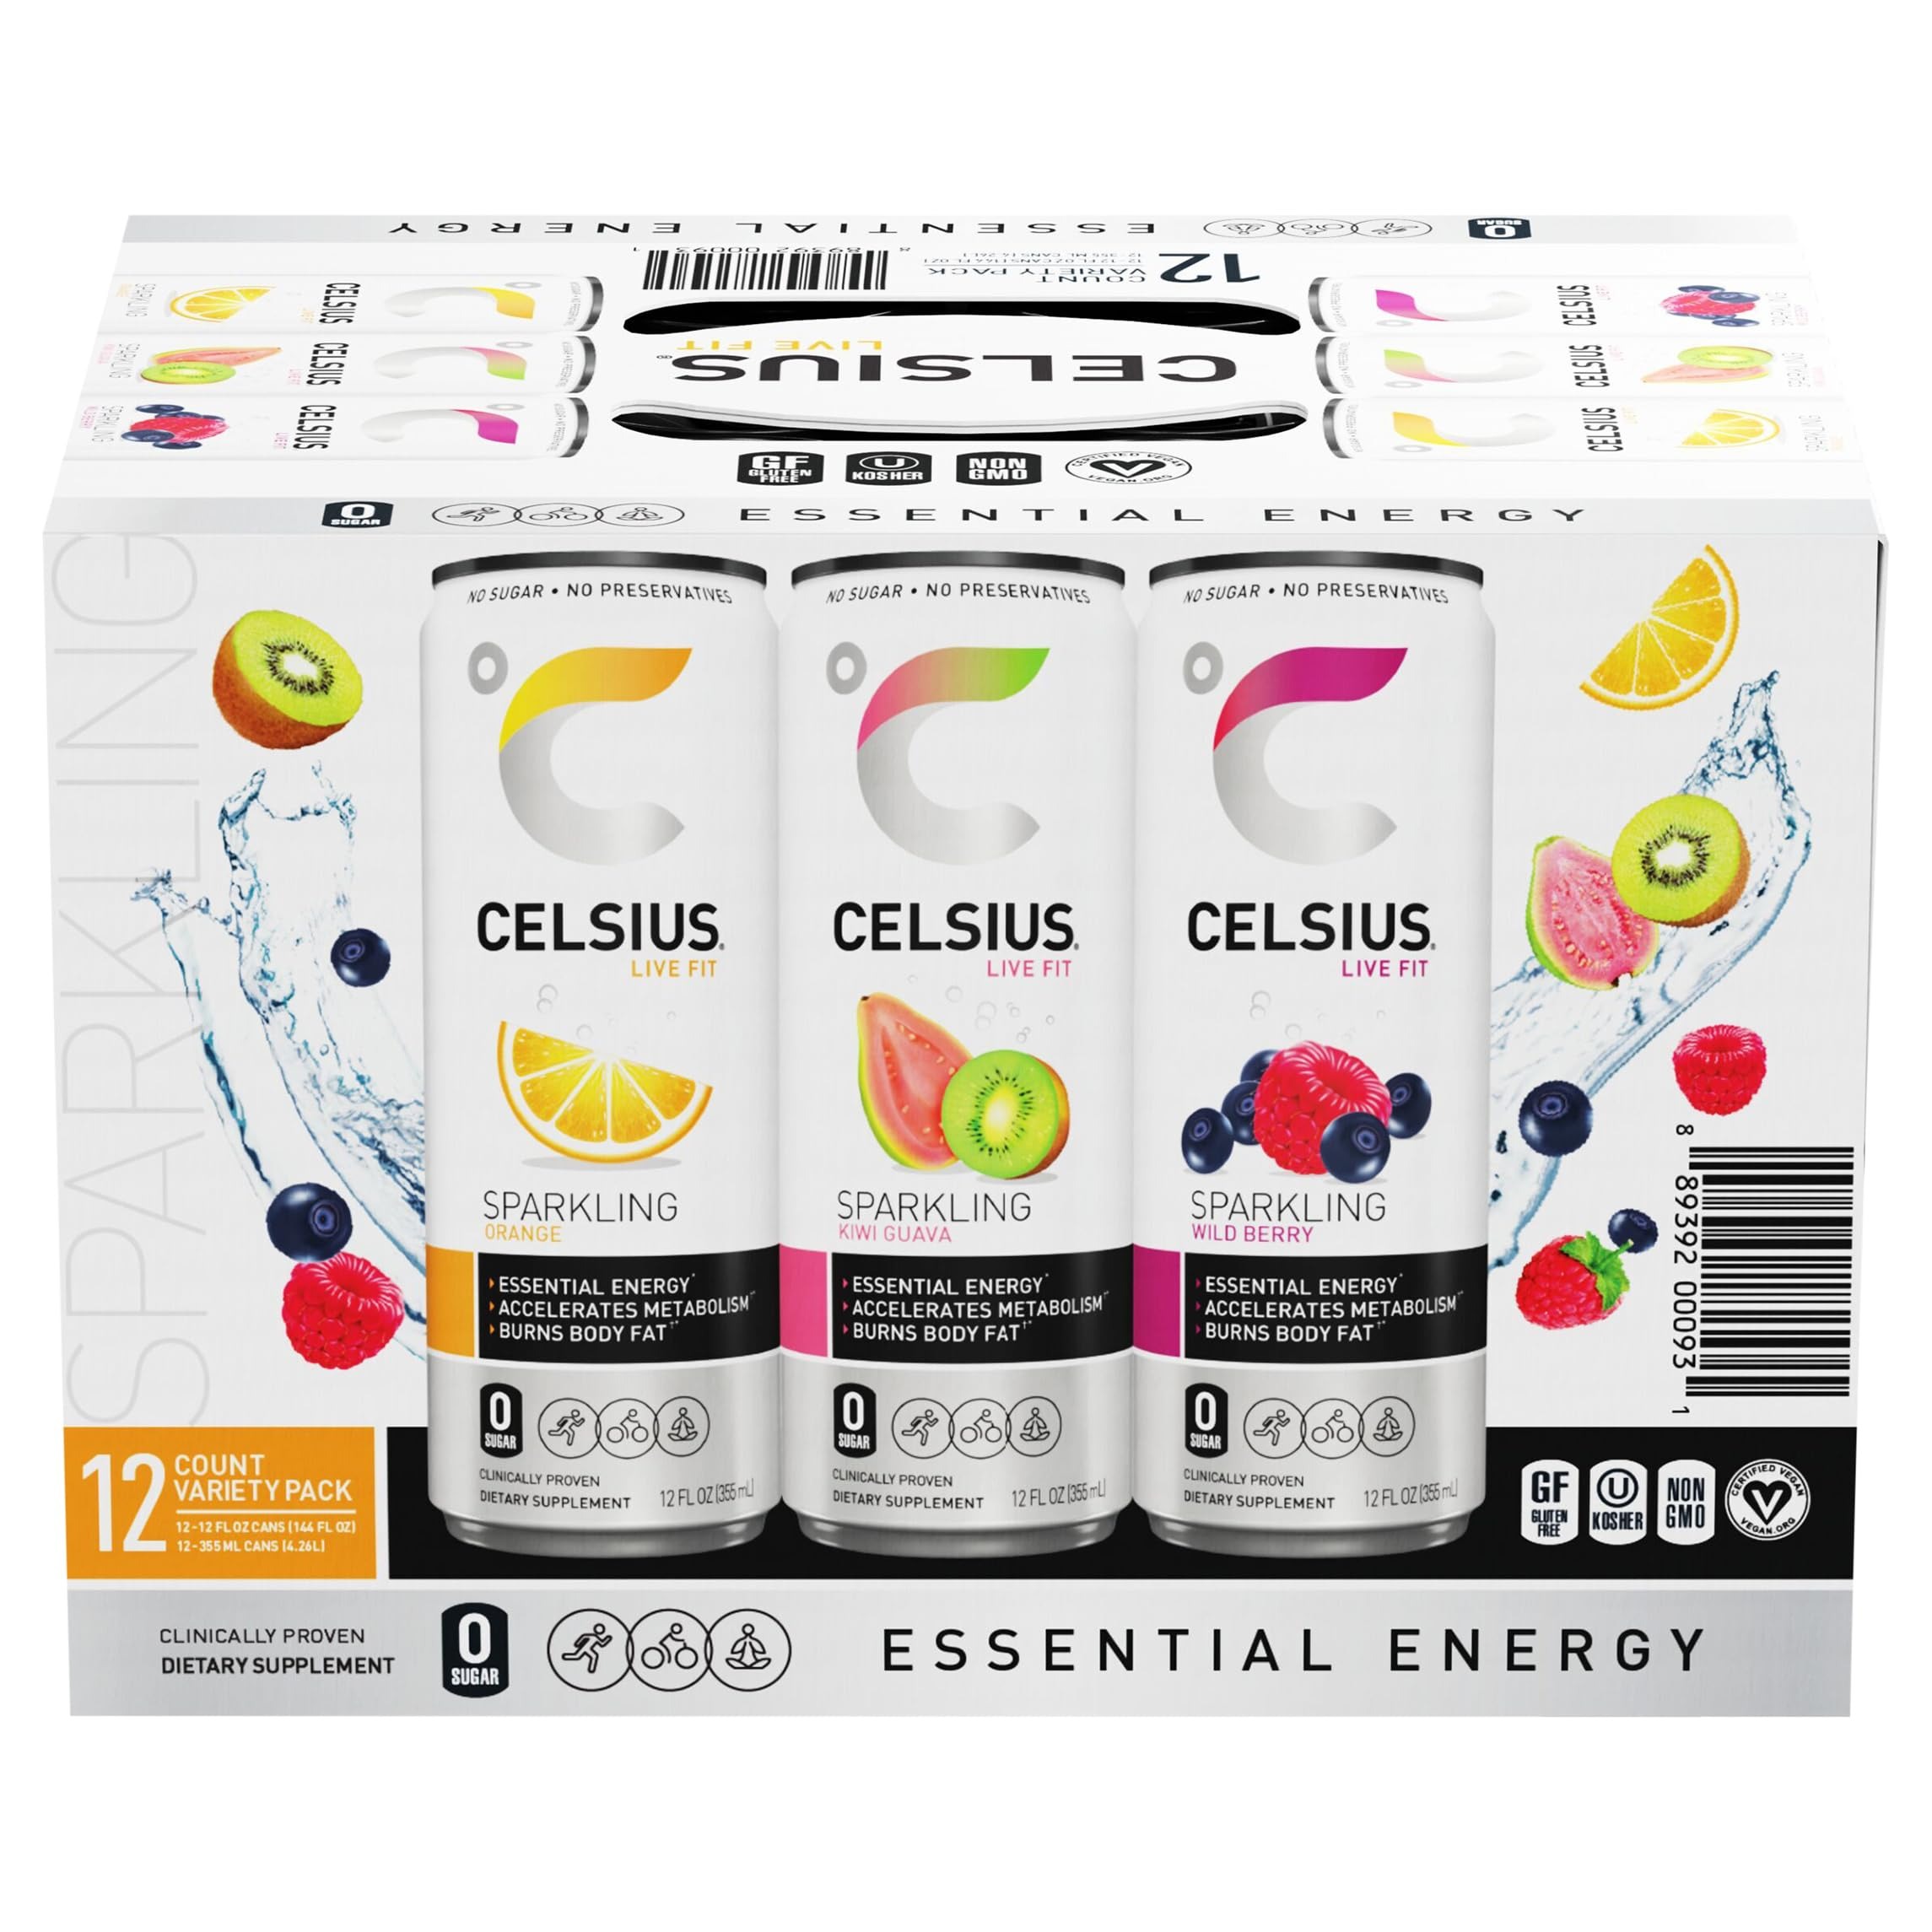
Item Name: CELSIUS Sparkling Variety Pack (Orange, Wild Berry, Kiwi Guava - 12 pack
Bullet Point: Age range description: Adult
Value: 144.0
Unit: Fl Oz

Price: 22.99